Salvador, Bahia

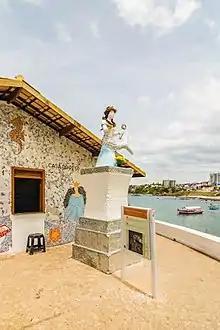
The religious house that holds the Afro-Brazilian goddess Yemanjá in Salvador.

Besides these organizations, the expansion of Catholicism in the city was consolidated through social care work. Santa Casa the Misericórdia was one of the institution that did this kind of work, maintaining hospitals, shelters for the poor and the elderly, as well providing assistance to convicts and to those who would face death penalties. The convents, on their part, were cultural and religious formation centers, offering seminar coursed that often were attended by the lay.